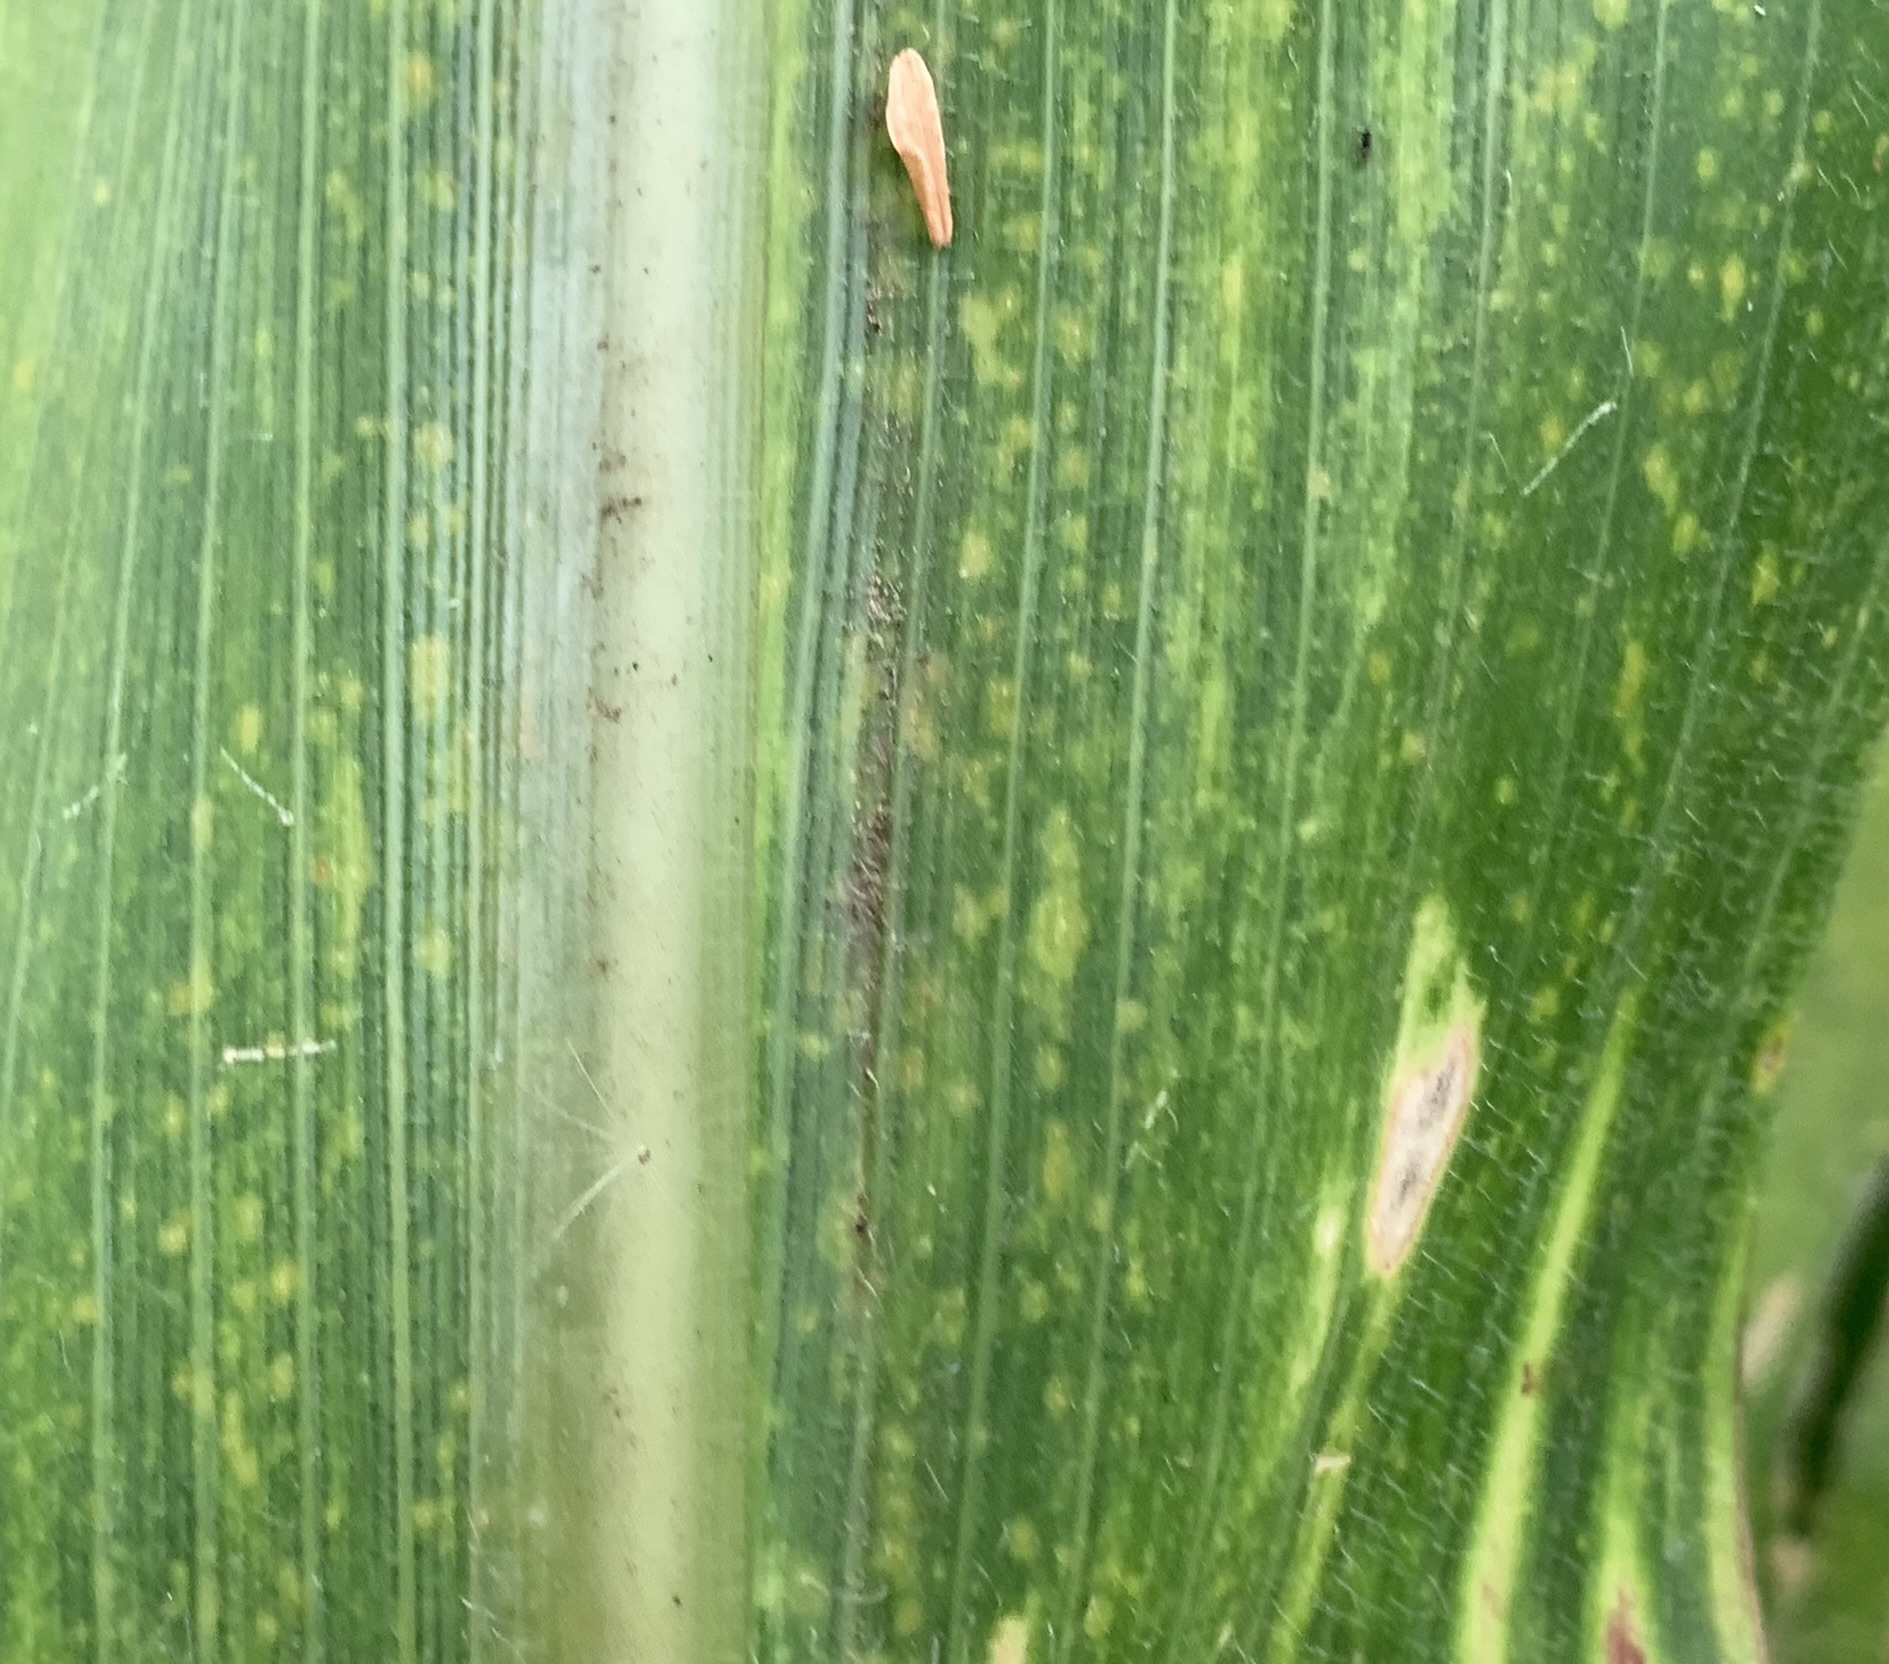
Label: MLN